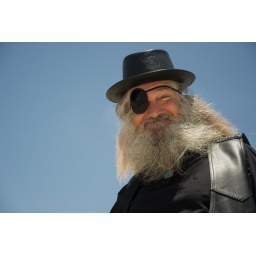
John in the black hat